Slavic Native Faith and Christianity

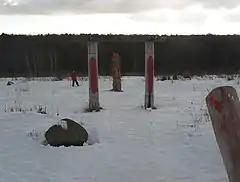
Rodnover shrine vandalised by Christians in 2008, in Bitsa Park, Moscow, Russia.

Many Rodnover groups organise formal ceremonies of renunciation of Christianity ("raskrestitsia", literally "de-Christianisation") and initiation into Rodnovery. Central to the conversion is the adoption by the convert of a new name pertaining to the Slavic tradition ("imianarechenie"). Generally speaking, the "raskrestitsia" ceremony symbolises the death of the Christian individual and his rebirth as a Rodnover. Some groups, especially male brotherhoods, practise the cutting of a second "life line" on the palm of the hand of converts, symbolising the new "blood bond" that is formed with other members.